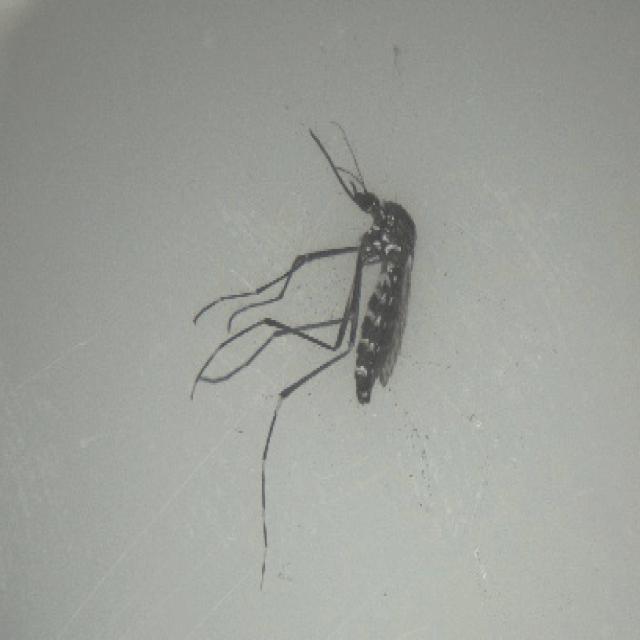
Species: aedes_albopictus